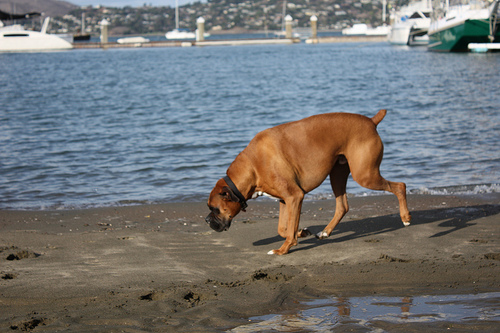
Animal: dog
Breed: boxer